Hubert Opperman

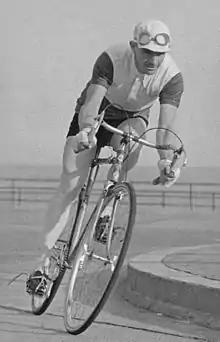

Sir Hubert Ferdinand Opperman, OBE (29 May 1904 – 18 April 1996), referred to as Oppy by Australian and French crowds, was an Australian cyclist and politician, whose endurance cycling feats in the 1920s and 1930s earned him international acclaim.